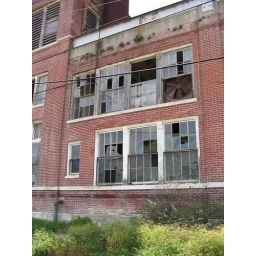
Approaching side of brewery on S. Tonti. Notice water line visible below white ledge and broken windows.